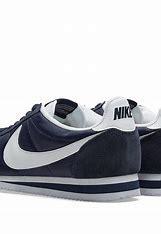
Brand: Nike
Model: Classic Cortez Nylon